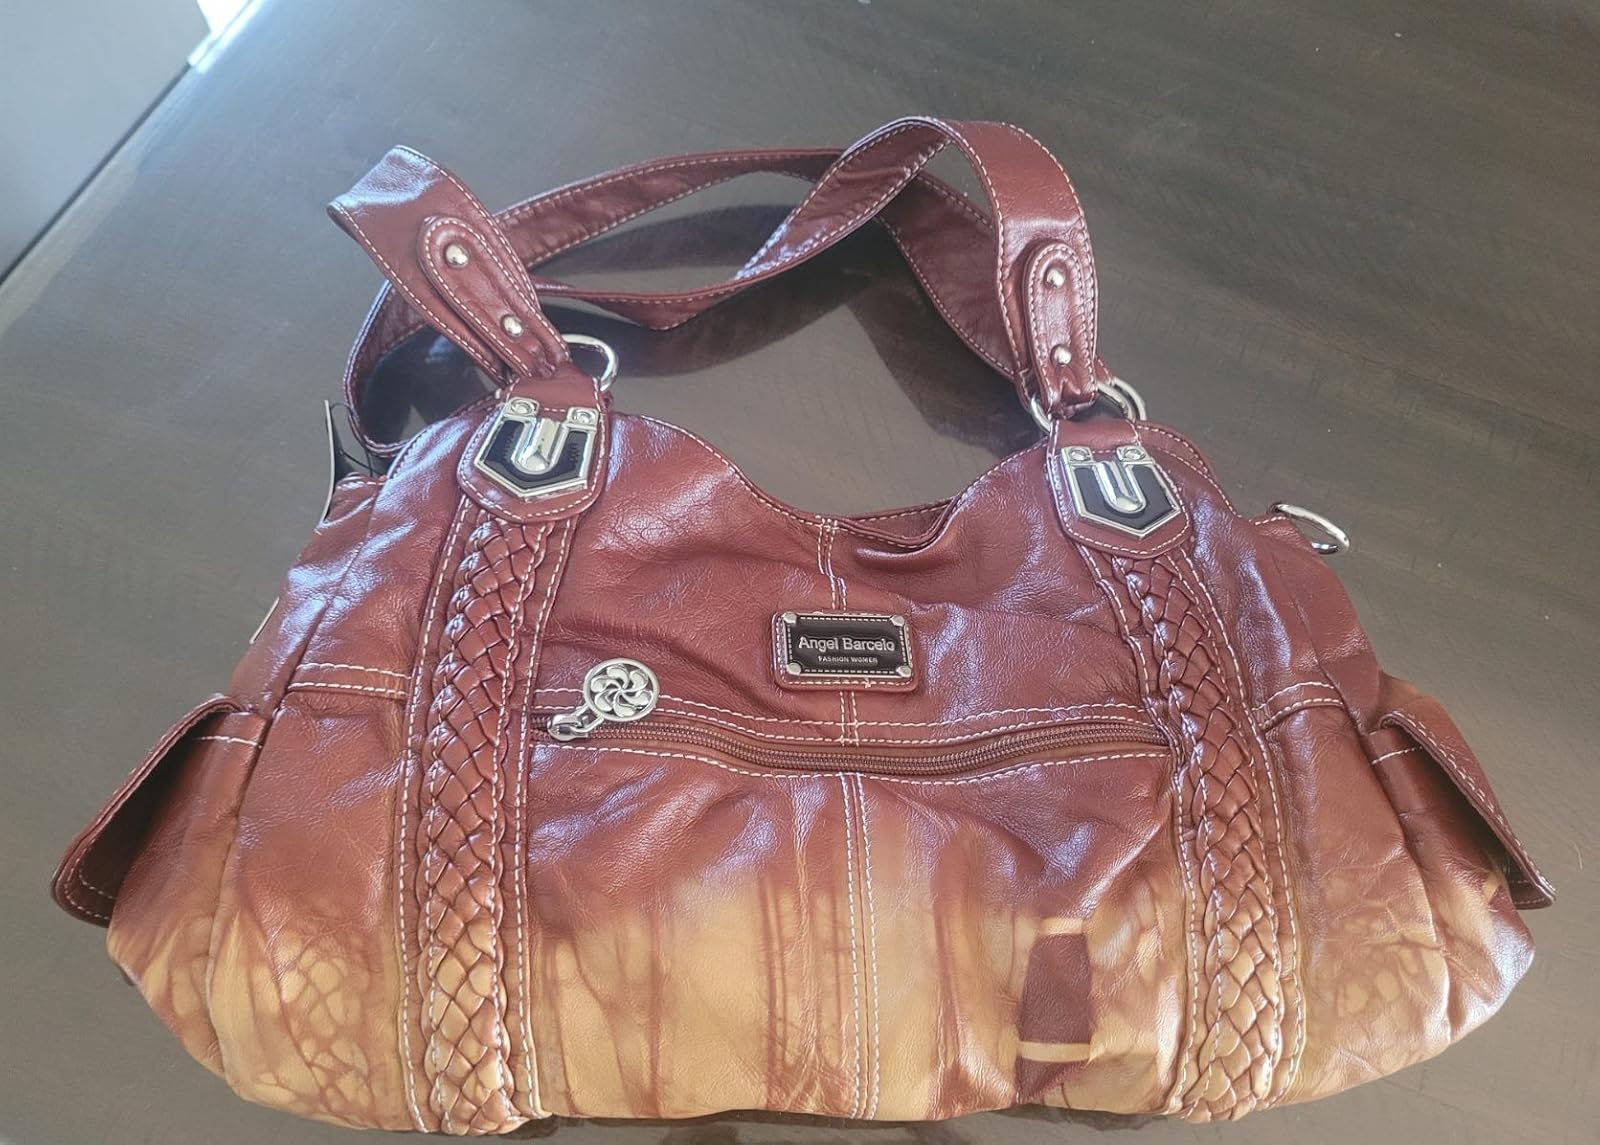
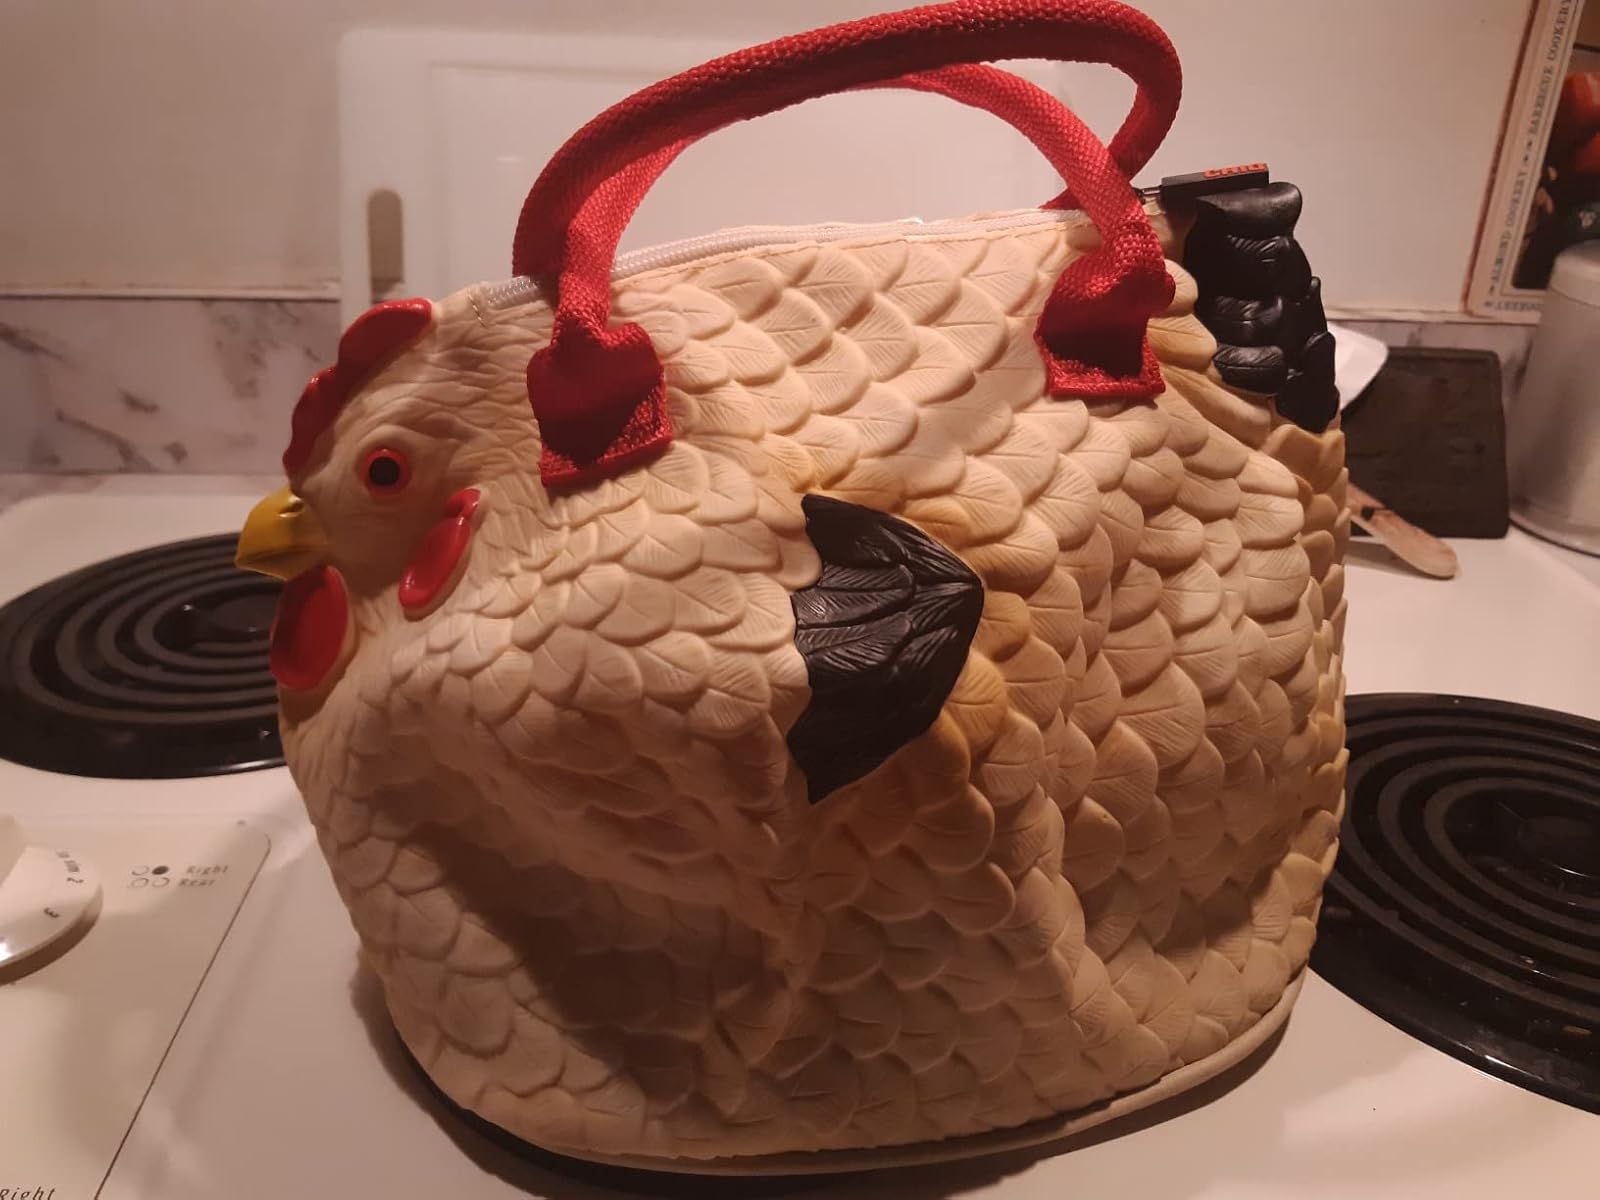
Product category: accessories_handbag
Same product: no